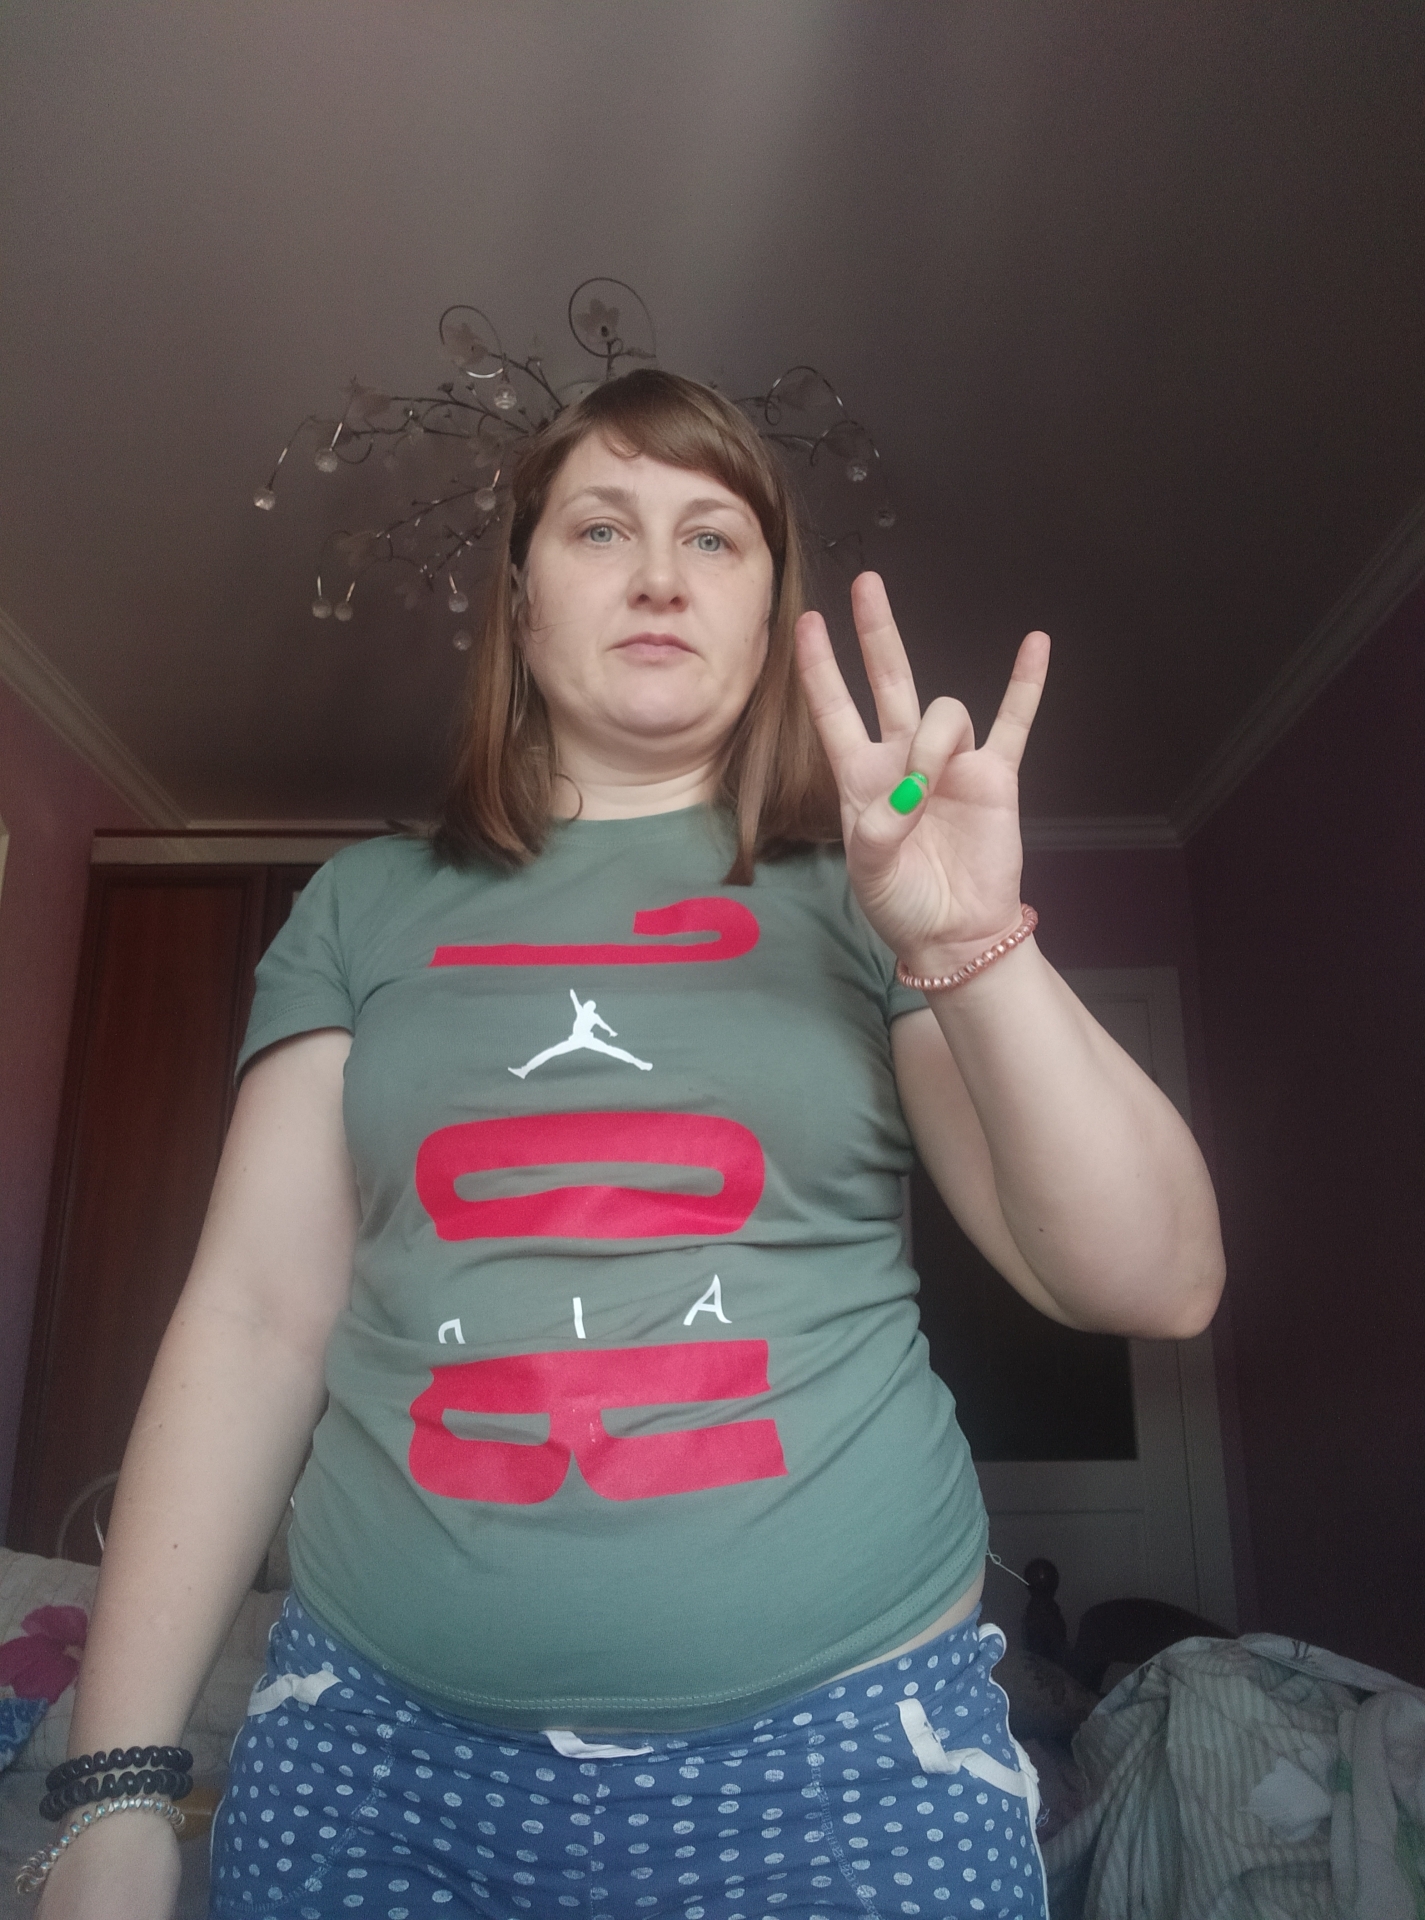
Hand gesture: three3